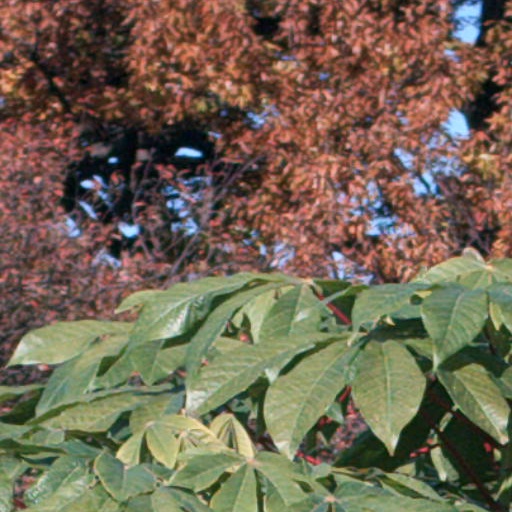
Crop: cassava